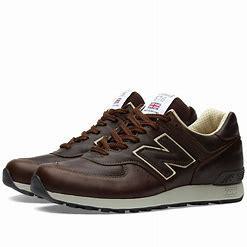
Brand: New
Model: Balance 576